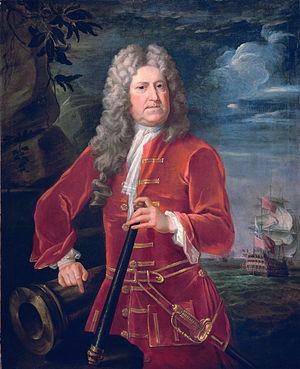
Le Secret de La Licorne est le onzième album de bande dessinée des Aventures de Tintin, prépublié en noir et blanc du 11 juin 1942 au 14 janvier 1943 dans les pages du Soir. L'album en couleurs est paru en 1943. L'histoire constitue la première partie d'un diptyque qui s'achève avec Le Trésor de Rackham le Rouge.
Nicholas Haddock est un officier de marine et homme politique britannique des XVIIᵉ et XVIIIᵉ siècles. Amiral dans la Royal Navy, il est Member of Parliament pour la circonscription de Rochester.
Archibald Haddock, dit le capitaine Haddock, est l'un des personnages principaux de la série de bande dessinée Les Aventures de Tintin, créée par le dessinateur belge Hergé. Personnage de fiction, il est capitaine de marine marchande et meilleur ami de Tintin.